Tennessee State Fair

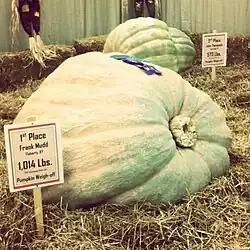

The Tennessee State Fair is an annual state fair, formerly held in Nashville, Tennessee. Until 2021, the fair was generally held in the second week of September, as well as the weekends surrounding it. The fair regularly had attendance over 200,000 people per year while located at the Nashville Fairgrounds. The State Fairgrounds have been under scrutiny since Nashville Mayor Karl Dean announced the closure of the fairgrounds in 2009. After much controversy, a referendum on the city's ability to redevelop the fairgrounds for other uses was held, with the voters choosing to increase the required votes to make changes from a simple majority to two-thirds majority. The Tennessee State Fair and Exposition Commission granted the Tennessee State Fair to the non-profit organization Tennessee State Fair Association through 2018. After 2019, the fair was moved to the Wilson County Fairgrounds in Lebanon and held in conjunction with the much larger Wilson County Fair.